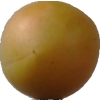
Label: cherry_wax